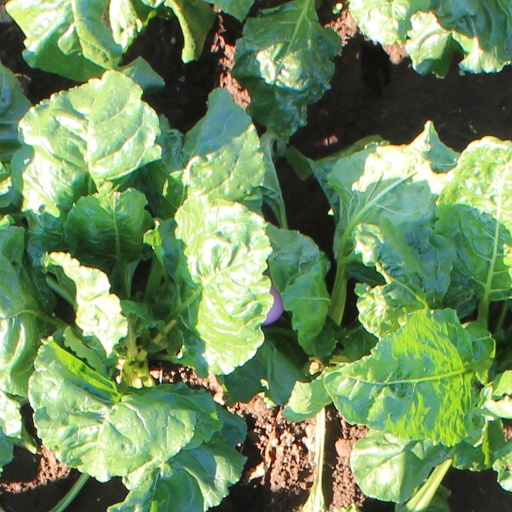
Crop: sugar beet